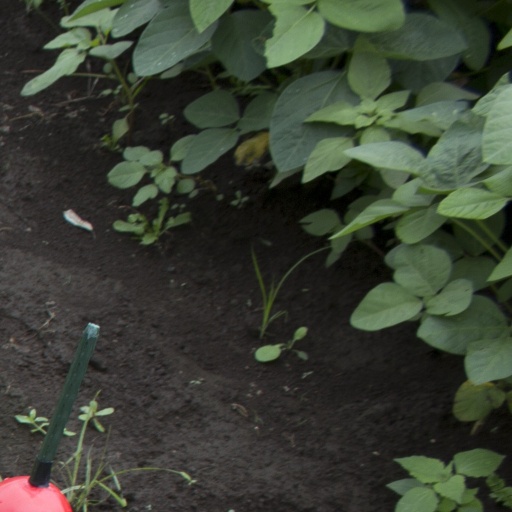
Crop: soybean